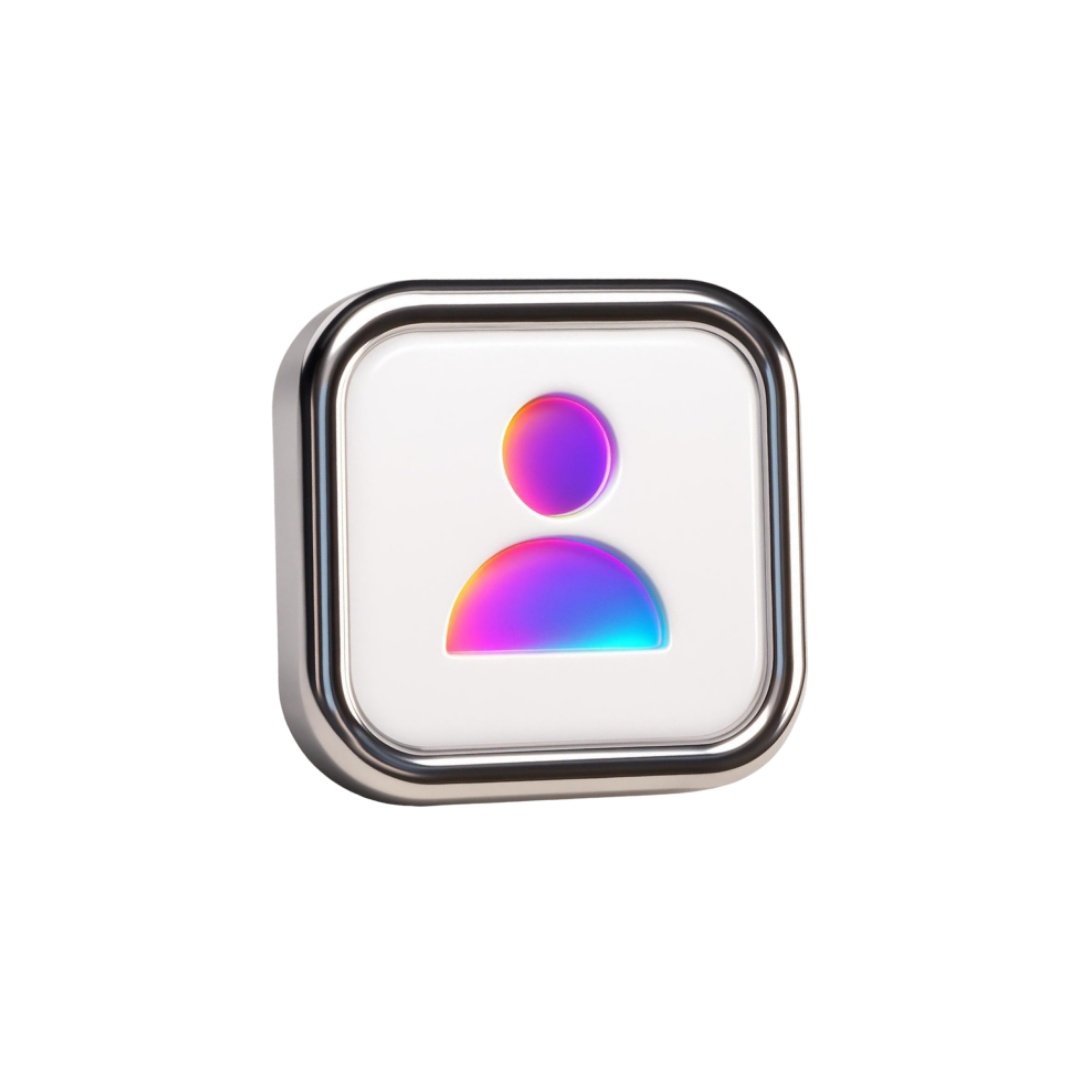
Abonnés Facebook.
Quantité offerte : 10 à 30% en + 🥳 Boost de l'algorithme Facebook✅ Meilleure qualité sur le marché Français 🇫🇷 ✔️ 100% actifs ✔️ Comptes Facebook réels ✔️ Service 100% sécurisé et confidentiel
Category: Services > Professional Services > Marketing & Advertising